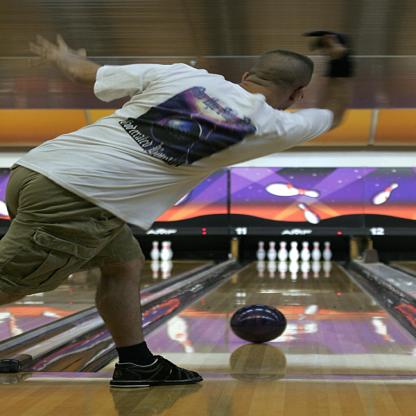
Scene: Indoor